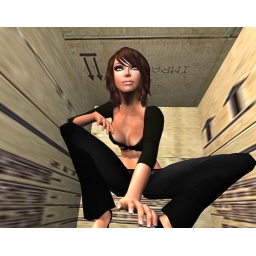
I am just a kid at heart, so exploring a haunted house in a box was perfect.